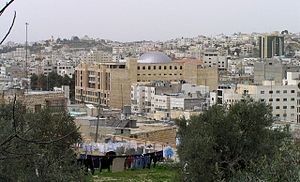
Hebron
Hebron er en palæstinensisk by på Vestbredden, som er besat af Israel, beliggende 35 km syd for Jerusalem i en højde af 1000 m over havet.